Dark Wraith of Shannara

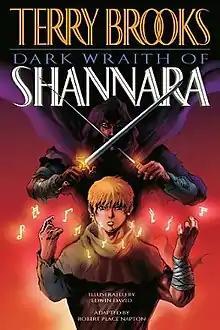
Cover art for the novel.

The Dark Wraith of Shannara is a graphic novel produced by Terry Brooks in his "Shannara" series. The story is set several years after the events of "The Wishsong of Shannara" and "Indomitable".